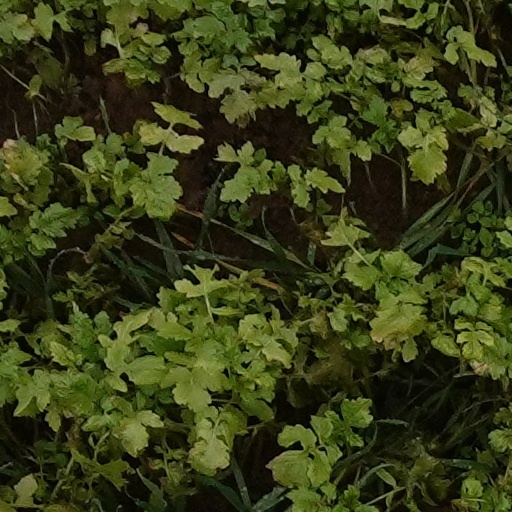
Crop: wheat